Amchoor

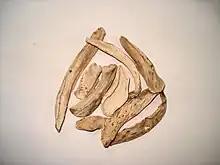
Dried mango slices

To make amchoor, early-season mangoes are harvested while still green and unripe. Once harvested, the green mangoes are peeled, thinly sliced, and sun-dried. The dried slices, which are light brown and resemble strips of woody bark, can be purchased whole and ground by the individual at home, but the majority of the slices processed in this way are ground into fine powder and sold as ready-made amchoor.